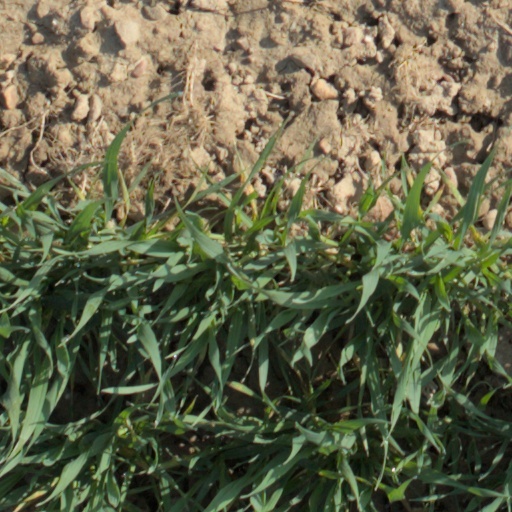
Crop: wheat